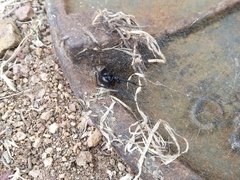
Species: Lactrodectus_hesperus